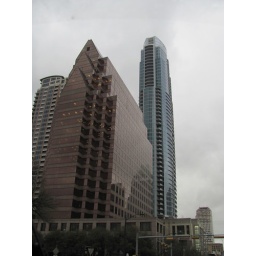
At least that I see. :) That blue building on the right is the tallest building I've found in Austin, TX.